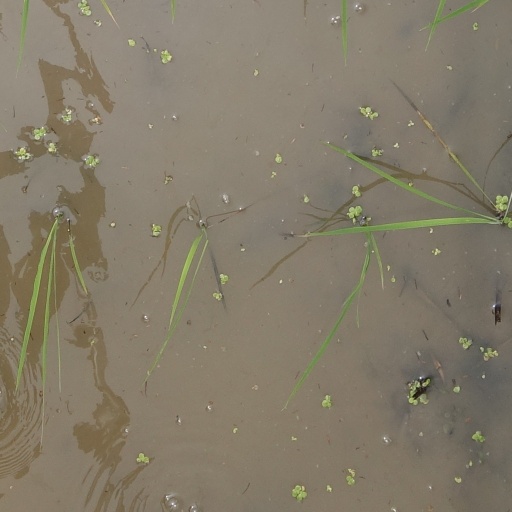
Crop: rice